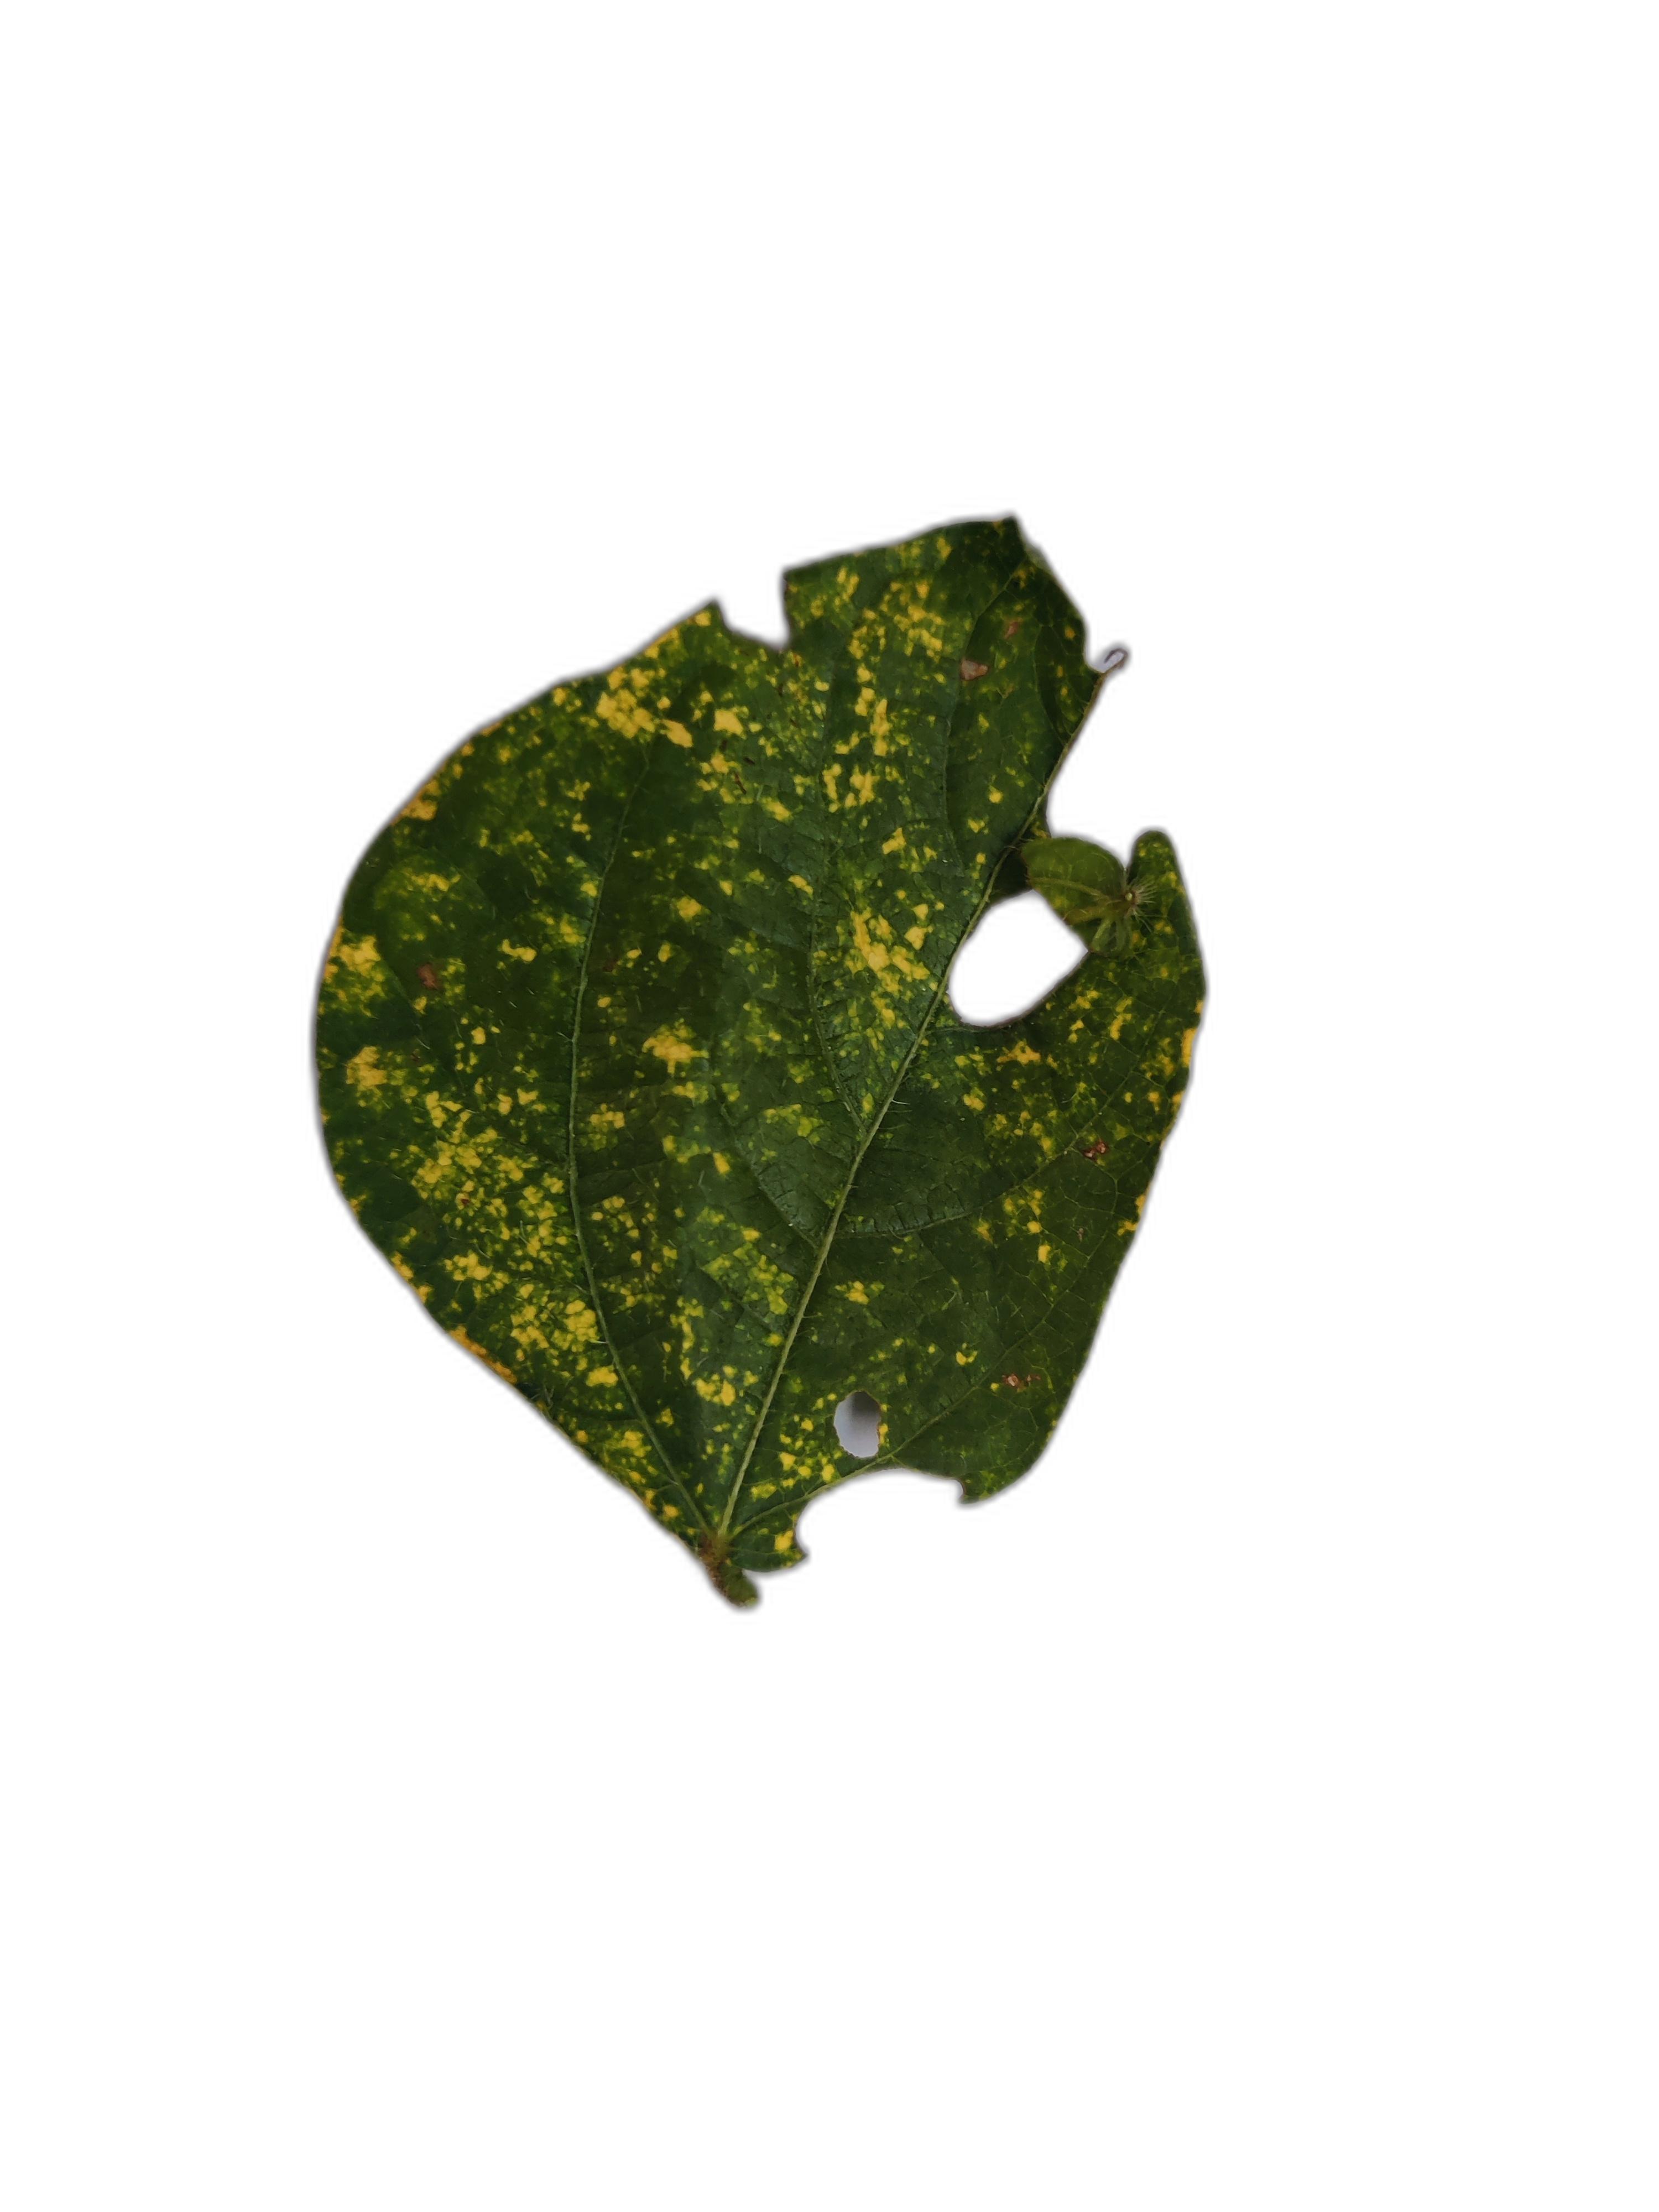
Label: Yellow Mosaic